Jessie Harkins

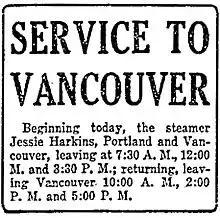
Advertisement for Portland-Vancouver route on "Jessie Harkins", placed February 3, 1916.

On July 1, 1909, driftwood fouled the paddle wheel of the steam ferry "Lionel R. Webster", operating on the Willamette River, carrying away a number of paddle buckets and leaving the ferry in a disabled condition. "Webster" hailed "Harkins", which was passing by, and "Harkins" was able to tow the ferry back to its slip on the west side of the Willamette.